Alice & Zoroku

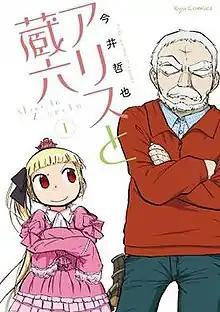
Cover of the first manga volume

is a Japanese manga series by Tetsuya Imai. It began serialization from October 2012 in Tokuma Shoten's "seinen" manga magazine "Monthly Comic Ryū". It has been collected in thirteen "tankōbon" volumes. The manga won the Japan Media Arts Festival's New Face Award in 2013. An anime television series adaptation by J.C.Staff aired from April to June 2017.